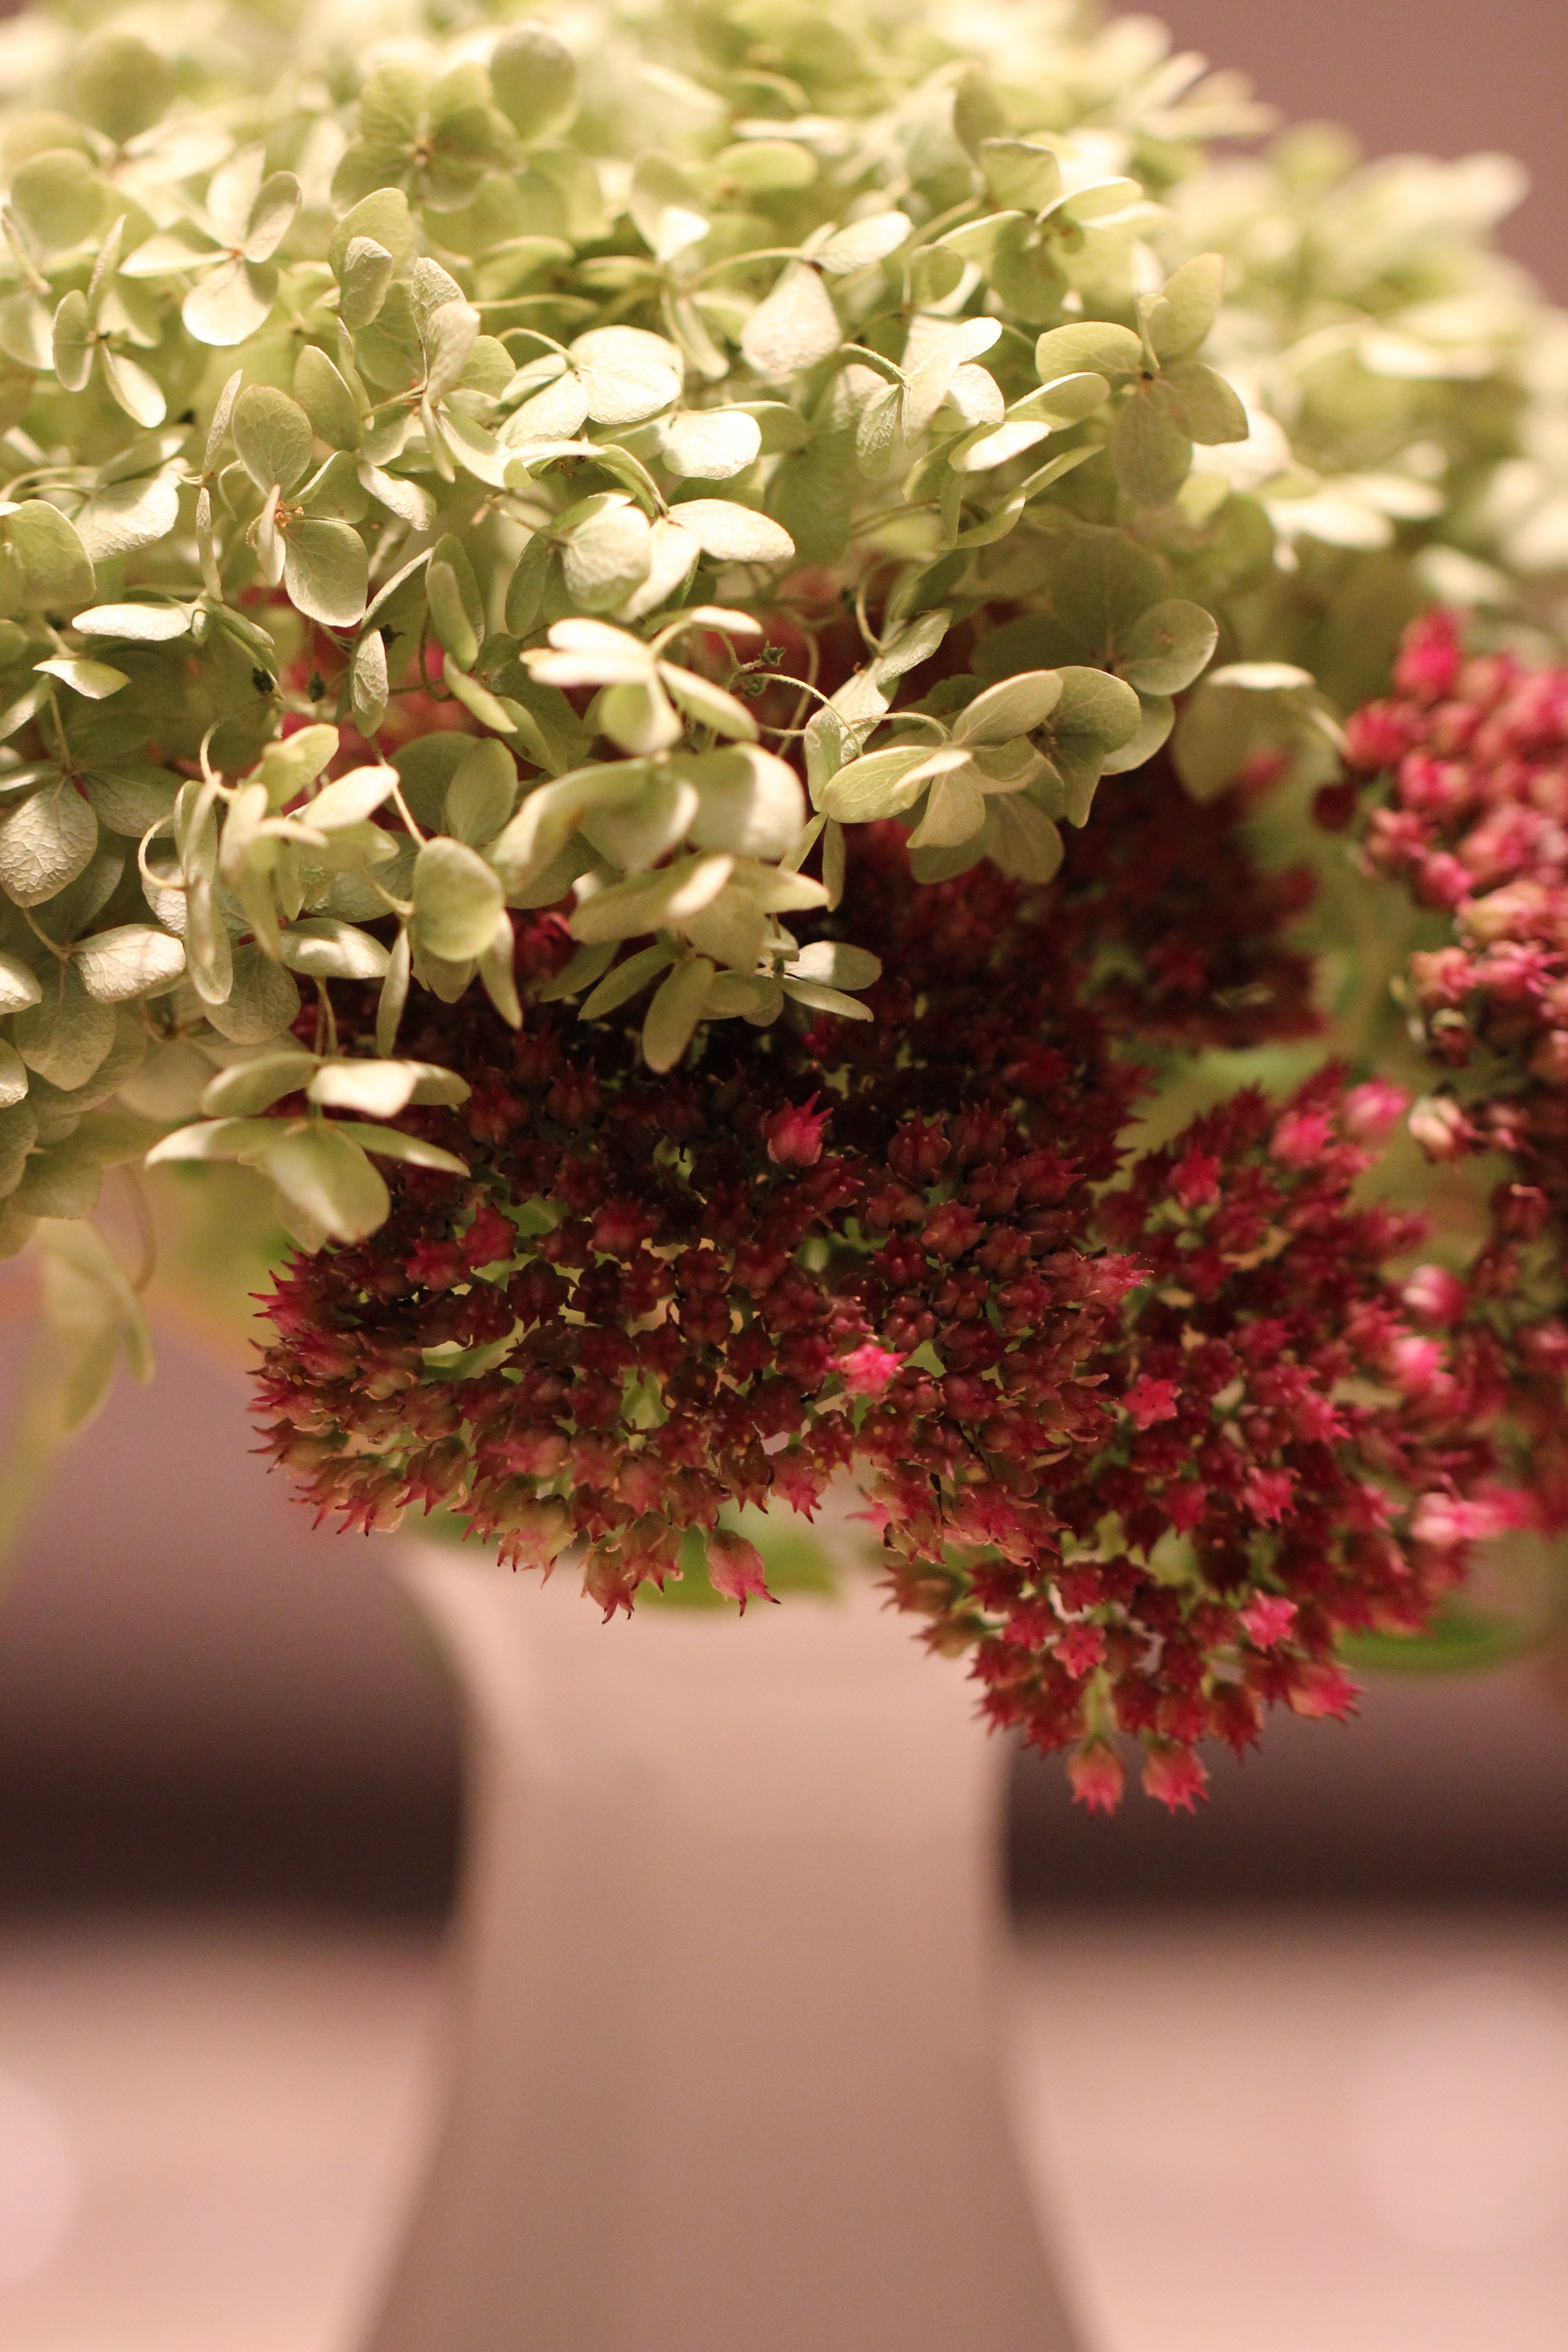
nature, blossom, plant, leaf, flower, petal, celebration, bouquet, spring, red, botany, pink, close, flora, hydrangea, deco, flowers, porcelain, birthday, floristry, birthday bouquet, flowering plant, schnittblume, flower bouquet, hydrangeaceae, cut flowers, floral design, centrepiece, land plant, flower arranging